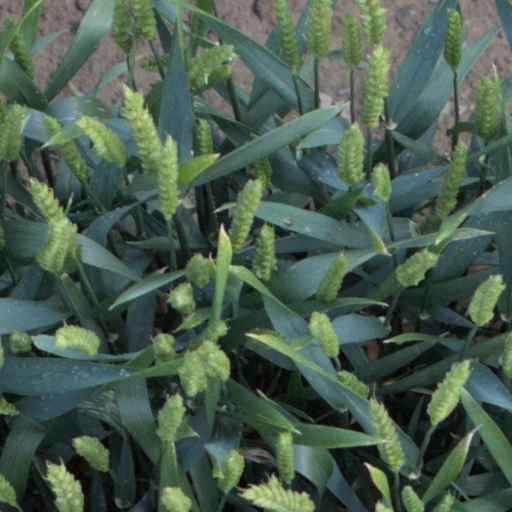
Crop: wheat